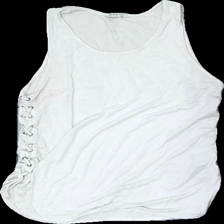
View: front
Type: Tank top
Category: Ladies
Brand: Not in the list
Brand text on label: brave soul
Colors: White
Material: 100% viscose
Cut: Regular
Size: L
Season: Summer
Damage location: middle right
Damage 2 location: middle center
Price range: <50
Recommended usage: Reuse
Description: vitt linne med snörning på sidorna